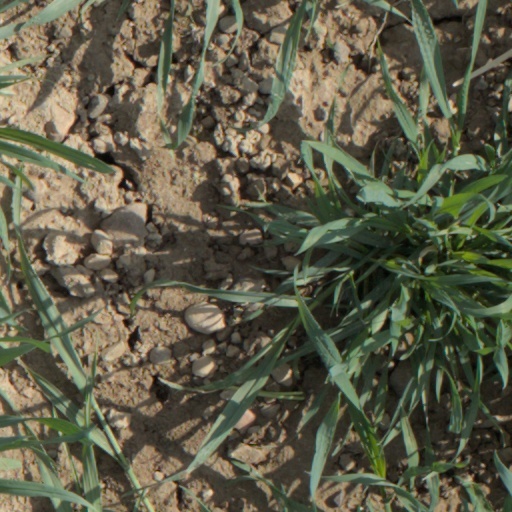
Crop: wheat